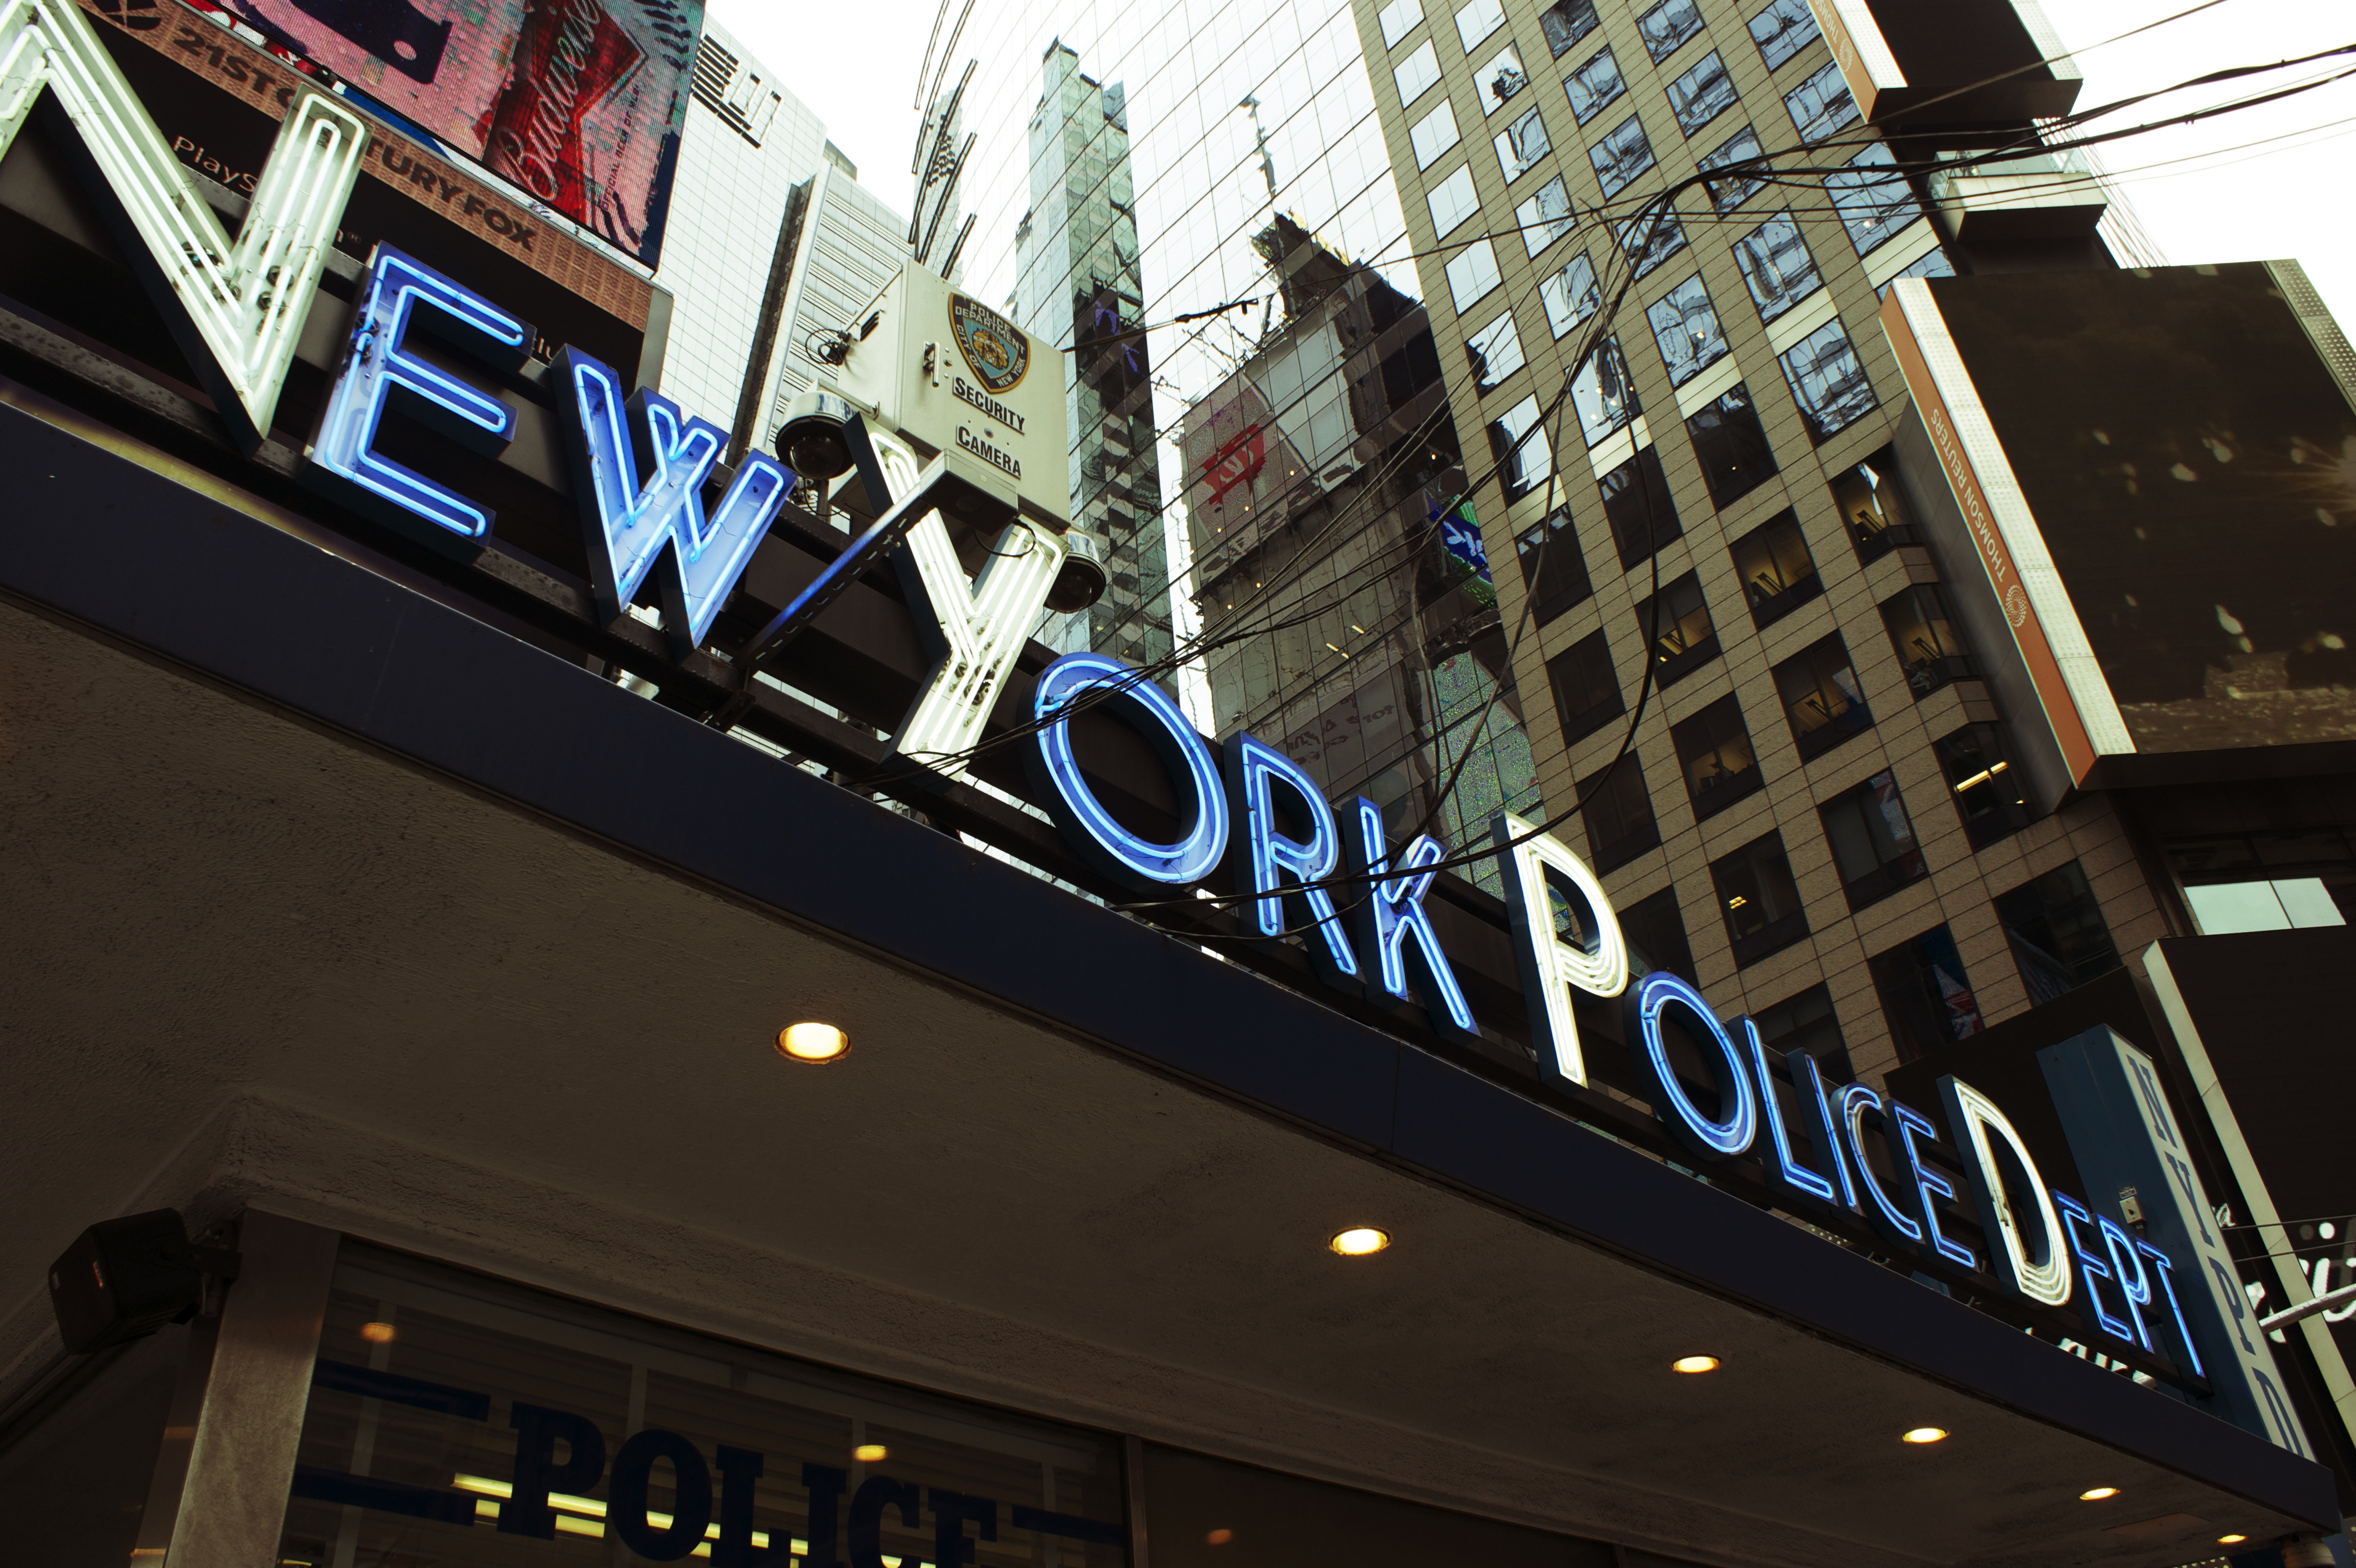
night, city, downtown, sign, nyc, square, usa, facade, new, police, york, department, nypd, metropolis, times, urban area